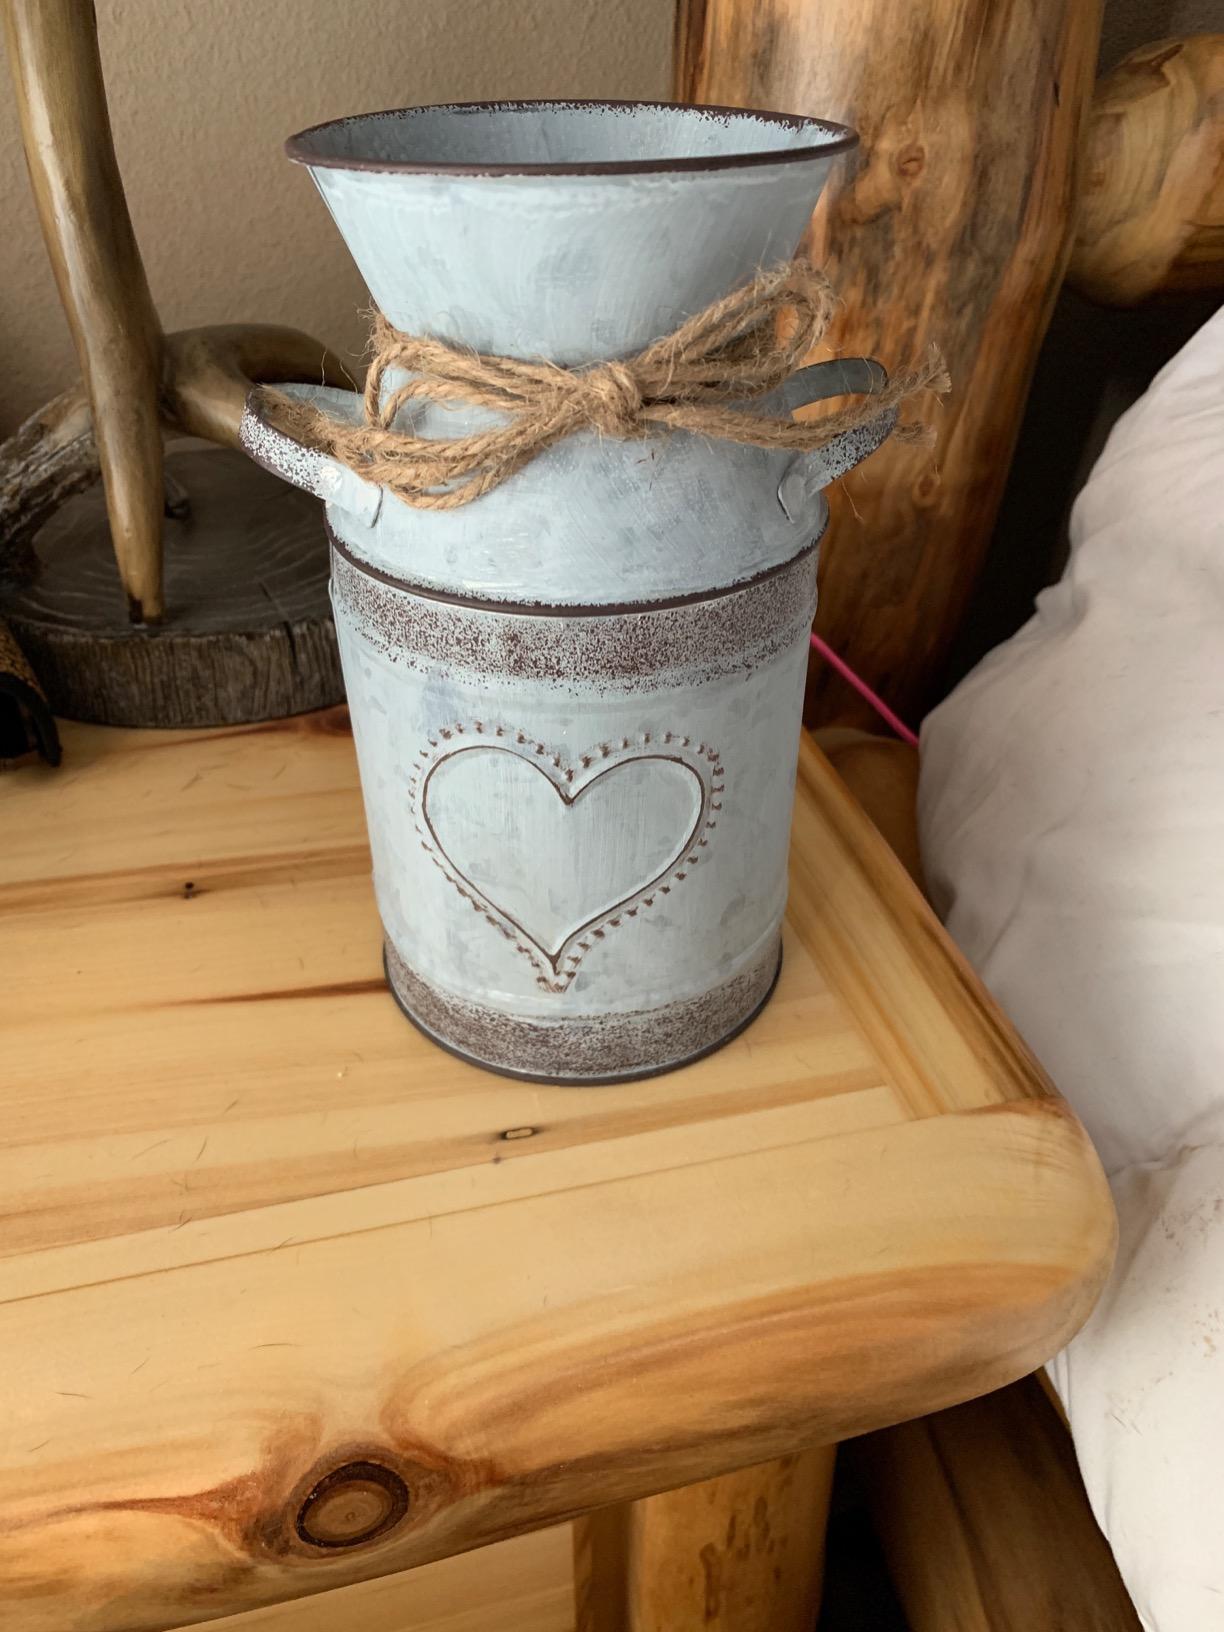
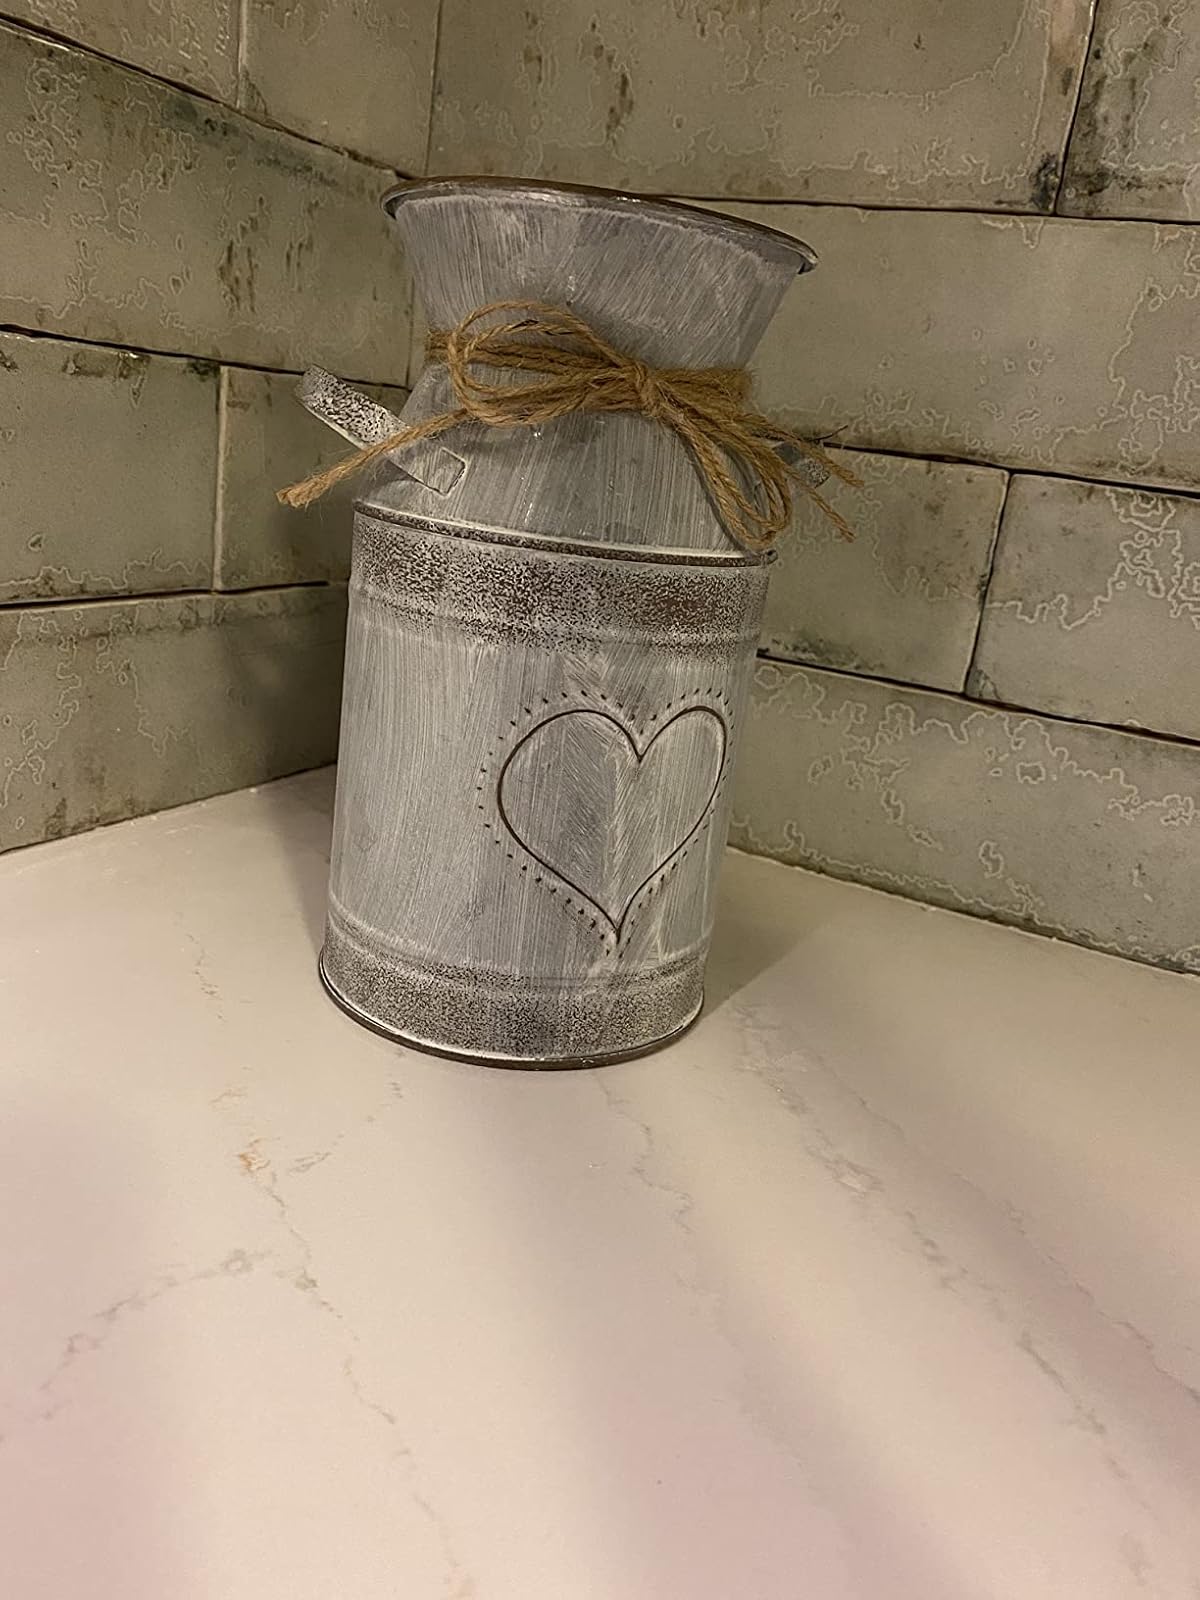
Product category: vase
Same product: yes